Washington County, Florida

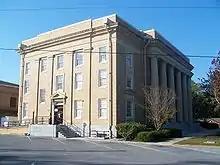
Washington County Courthouse in Chipley

Washington County was created in 1825, and was nearly twice the size of the State of Delaware, stretching all the way to the Gulf of Mexico. After a century of boundary shifts, the county, with over of rolling hills covered in thick, stately pines and mixed hardwood forests, now covers a large portion of the central Florida Panhandle.